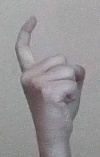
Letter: ra